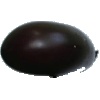
Label: eggplant